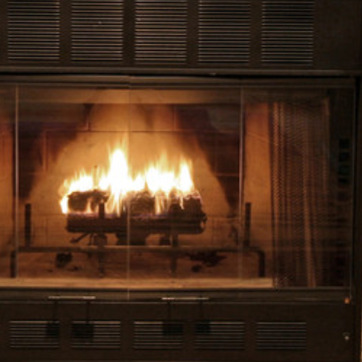
Material: other